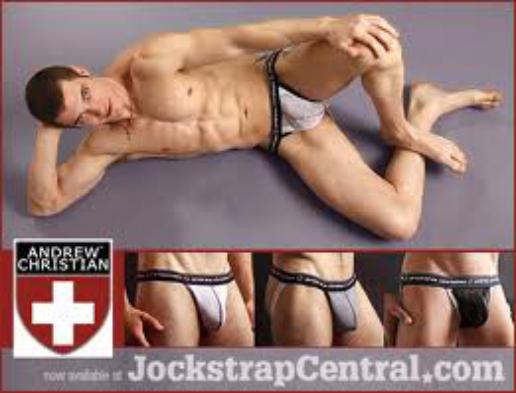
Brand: Andrew Christian
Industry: Clothes